Rodelinda (opera)

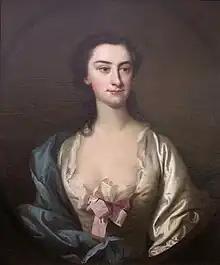
Francesca Cuzzoni who played the role of Rodelinda in the first performance

Prior to the opening of the opera, Grimoaldo has defeated Bertarido, King of Lombardy, in battle and has usurped the throne of Milan. Bertarido has fled, leaving his wife Rodelinda and his son Flavio prisoners of the usurper. Failing to secure support to recover his crown, Bertarido has caused it to be reported that he has died in exile, a ruse to be used in an attempt to rescue his wife and son.